Aleksandr Moor

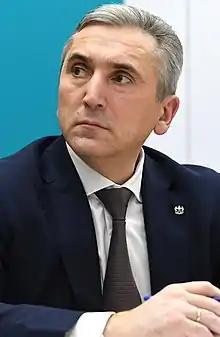
Moor in 2020

Aleksandr Viktorovich Moor (born 6 January 1974) is a Russian politician who has served as the fifth Governor of Tyumen Oblast since 14 September 2018.